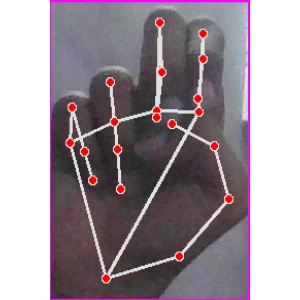
अक्षर: ह